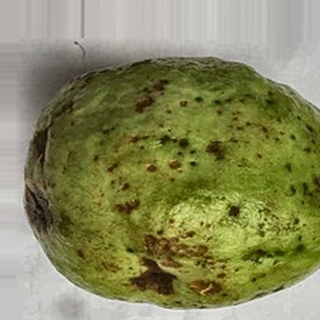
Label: guava_anthracnose